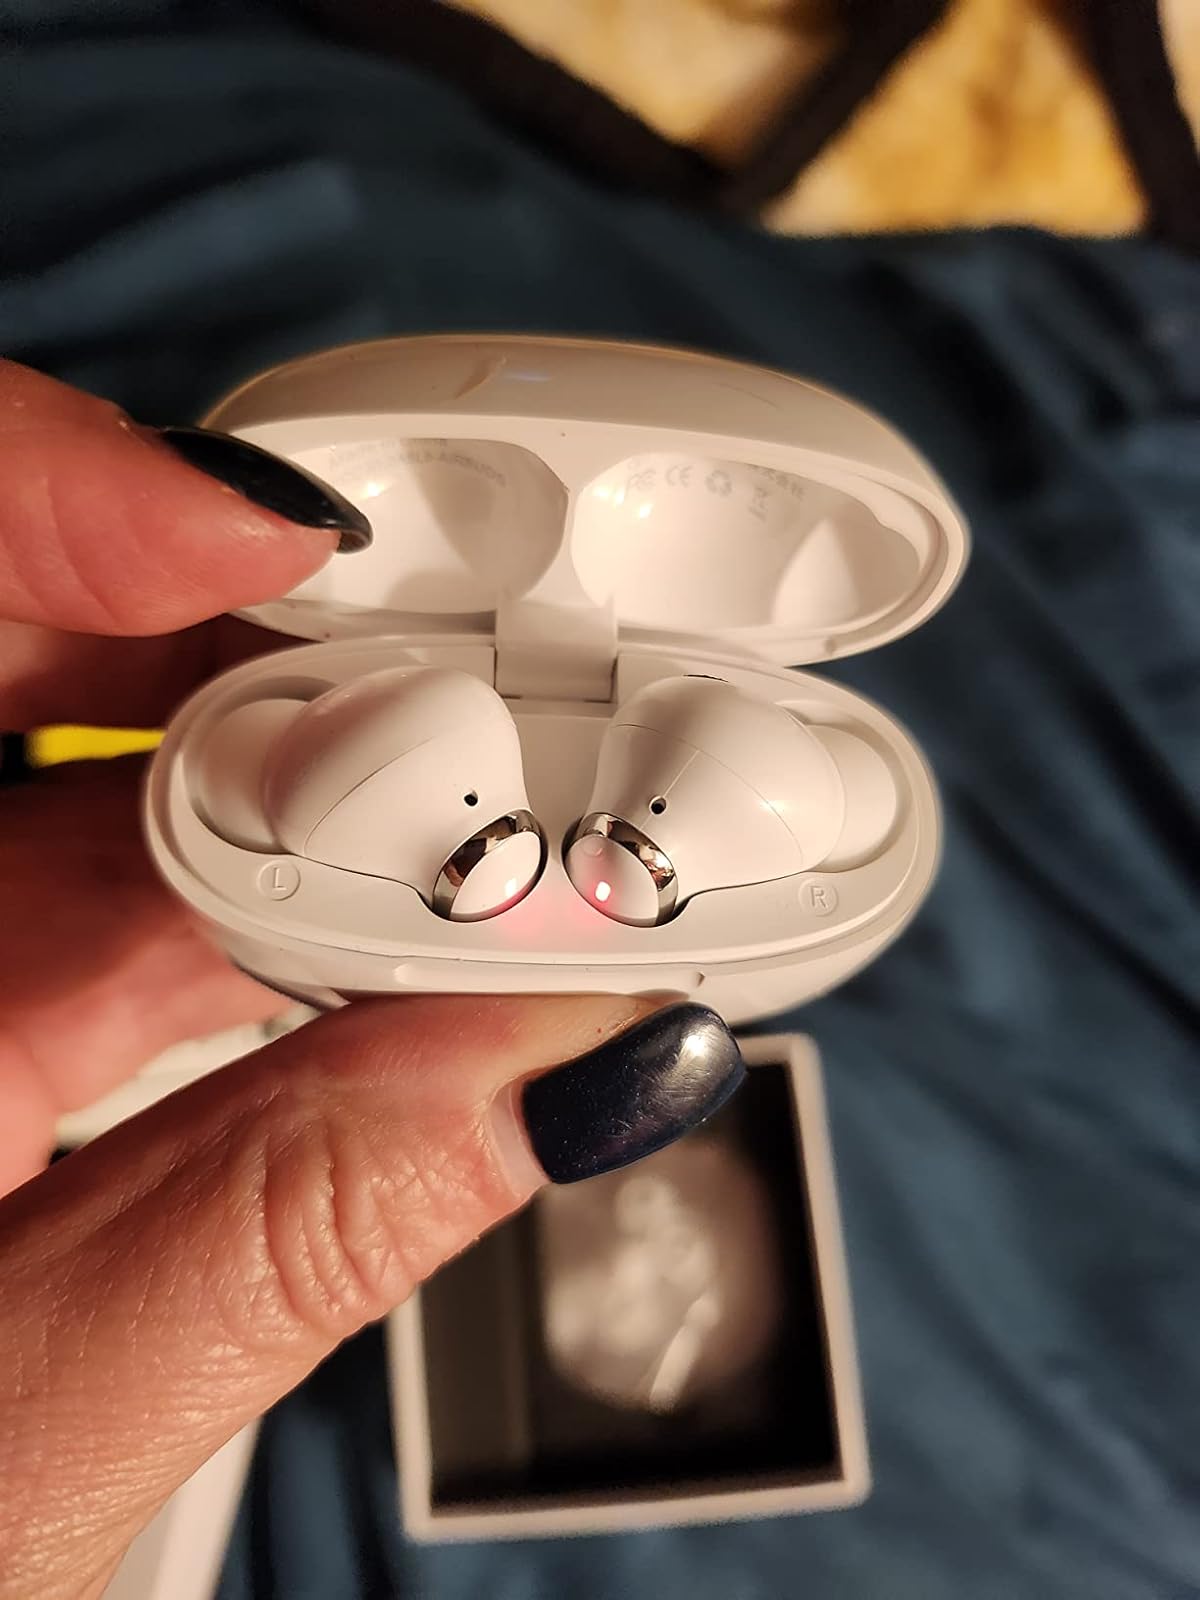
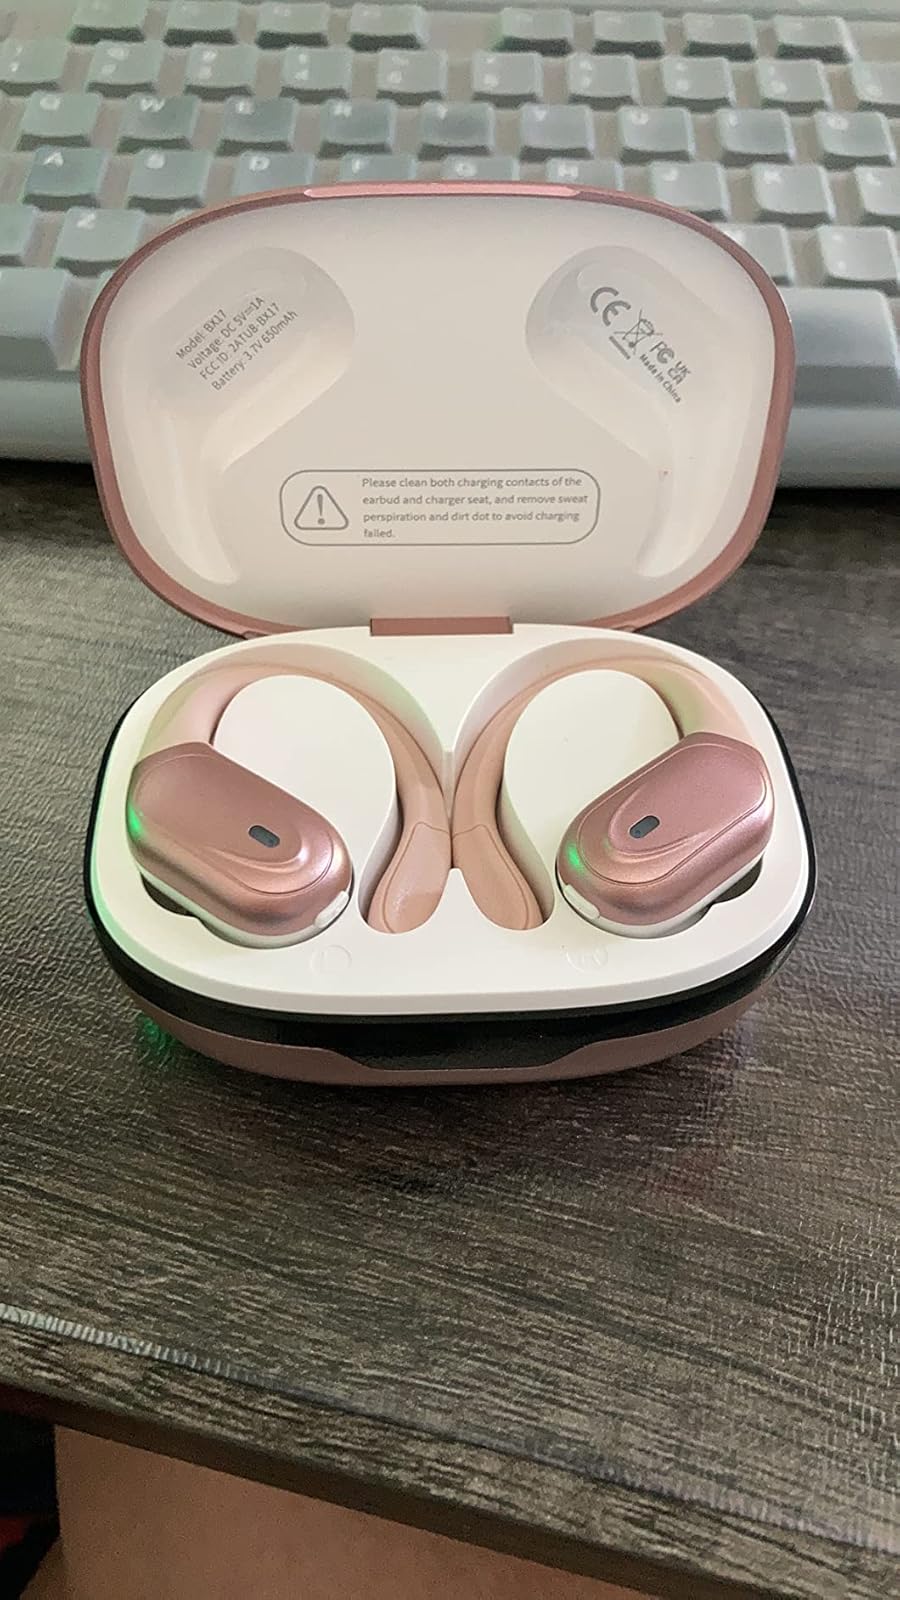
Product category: earbuds
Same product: no